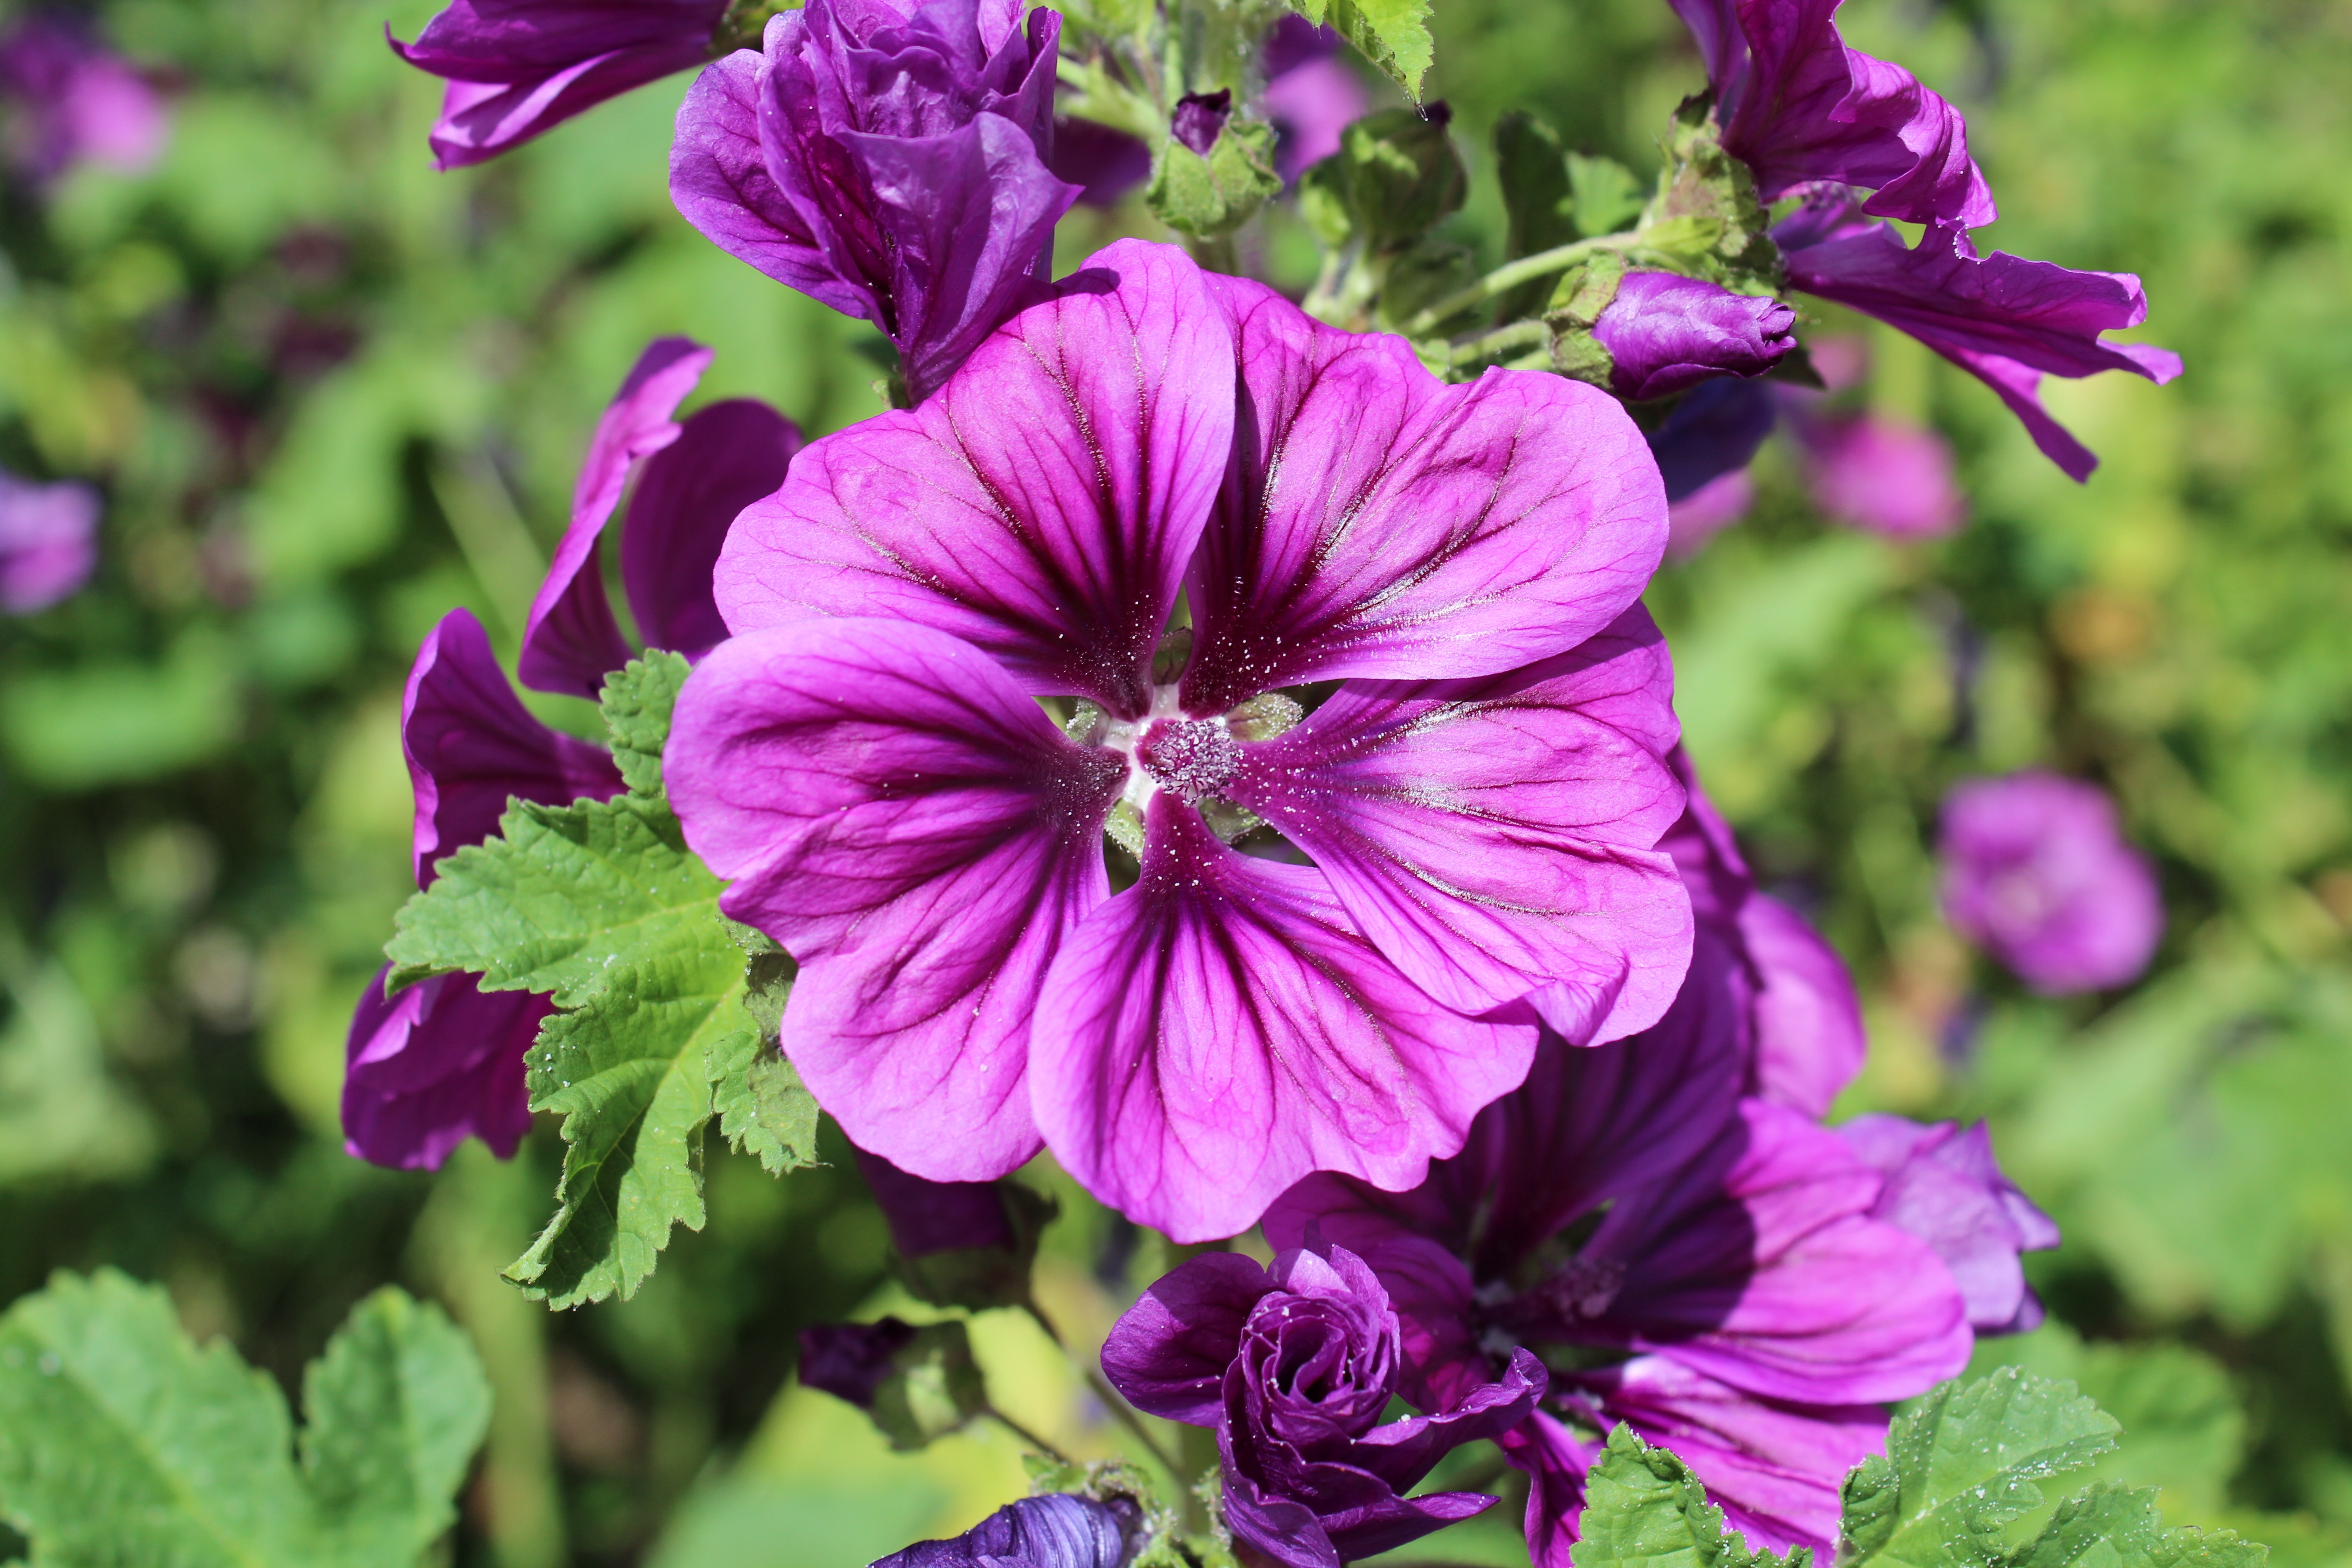
nature, blossom, plant, flower, purple, bloom, summer, spring, close, flora, wildflower, geranium, malva, purple flower, hollyhocks, flowering plant, geraniaceae, early summer, geranium cinereum, annual plant, land plant, geraniales